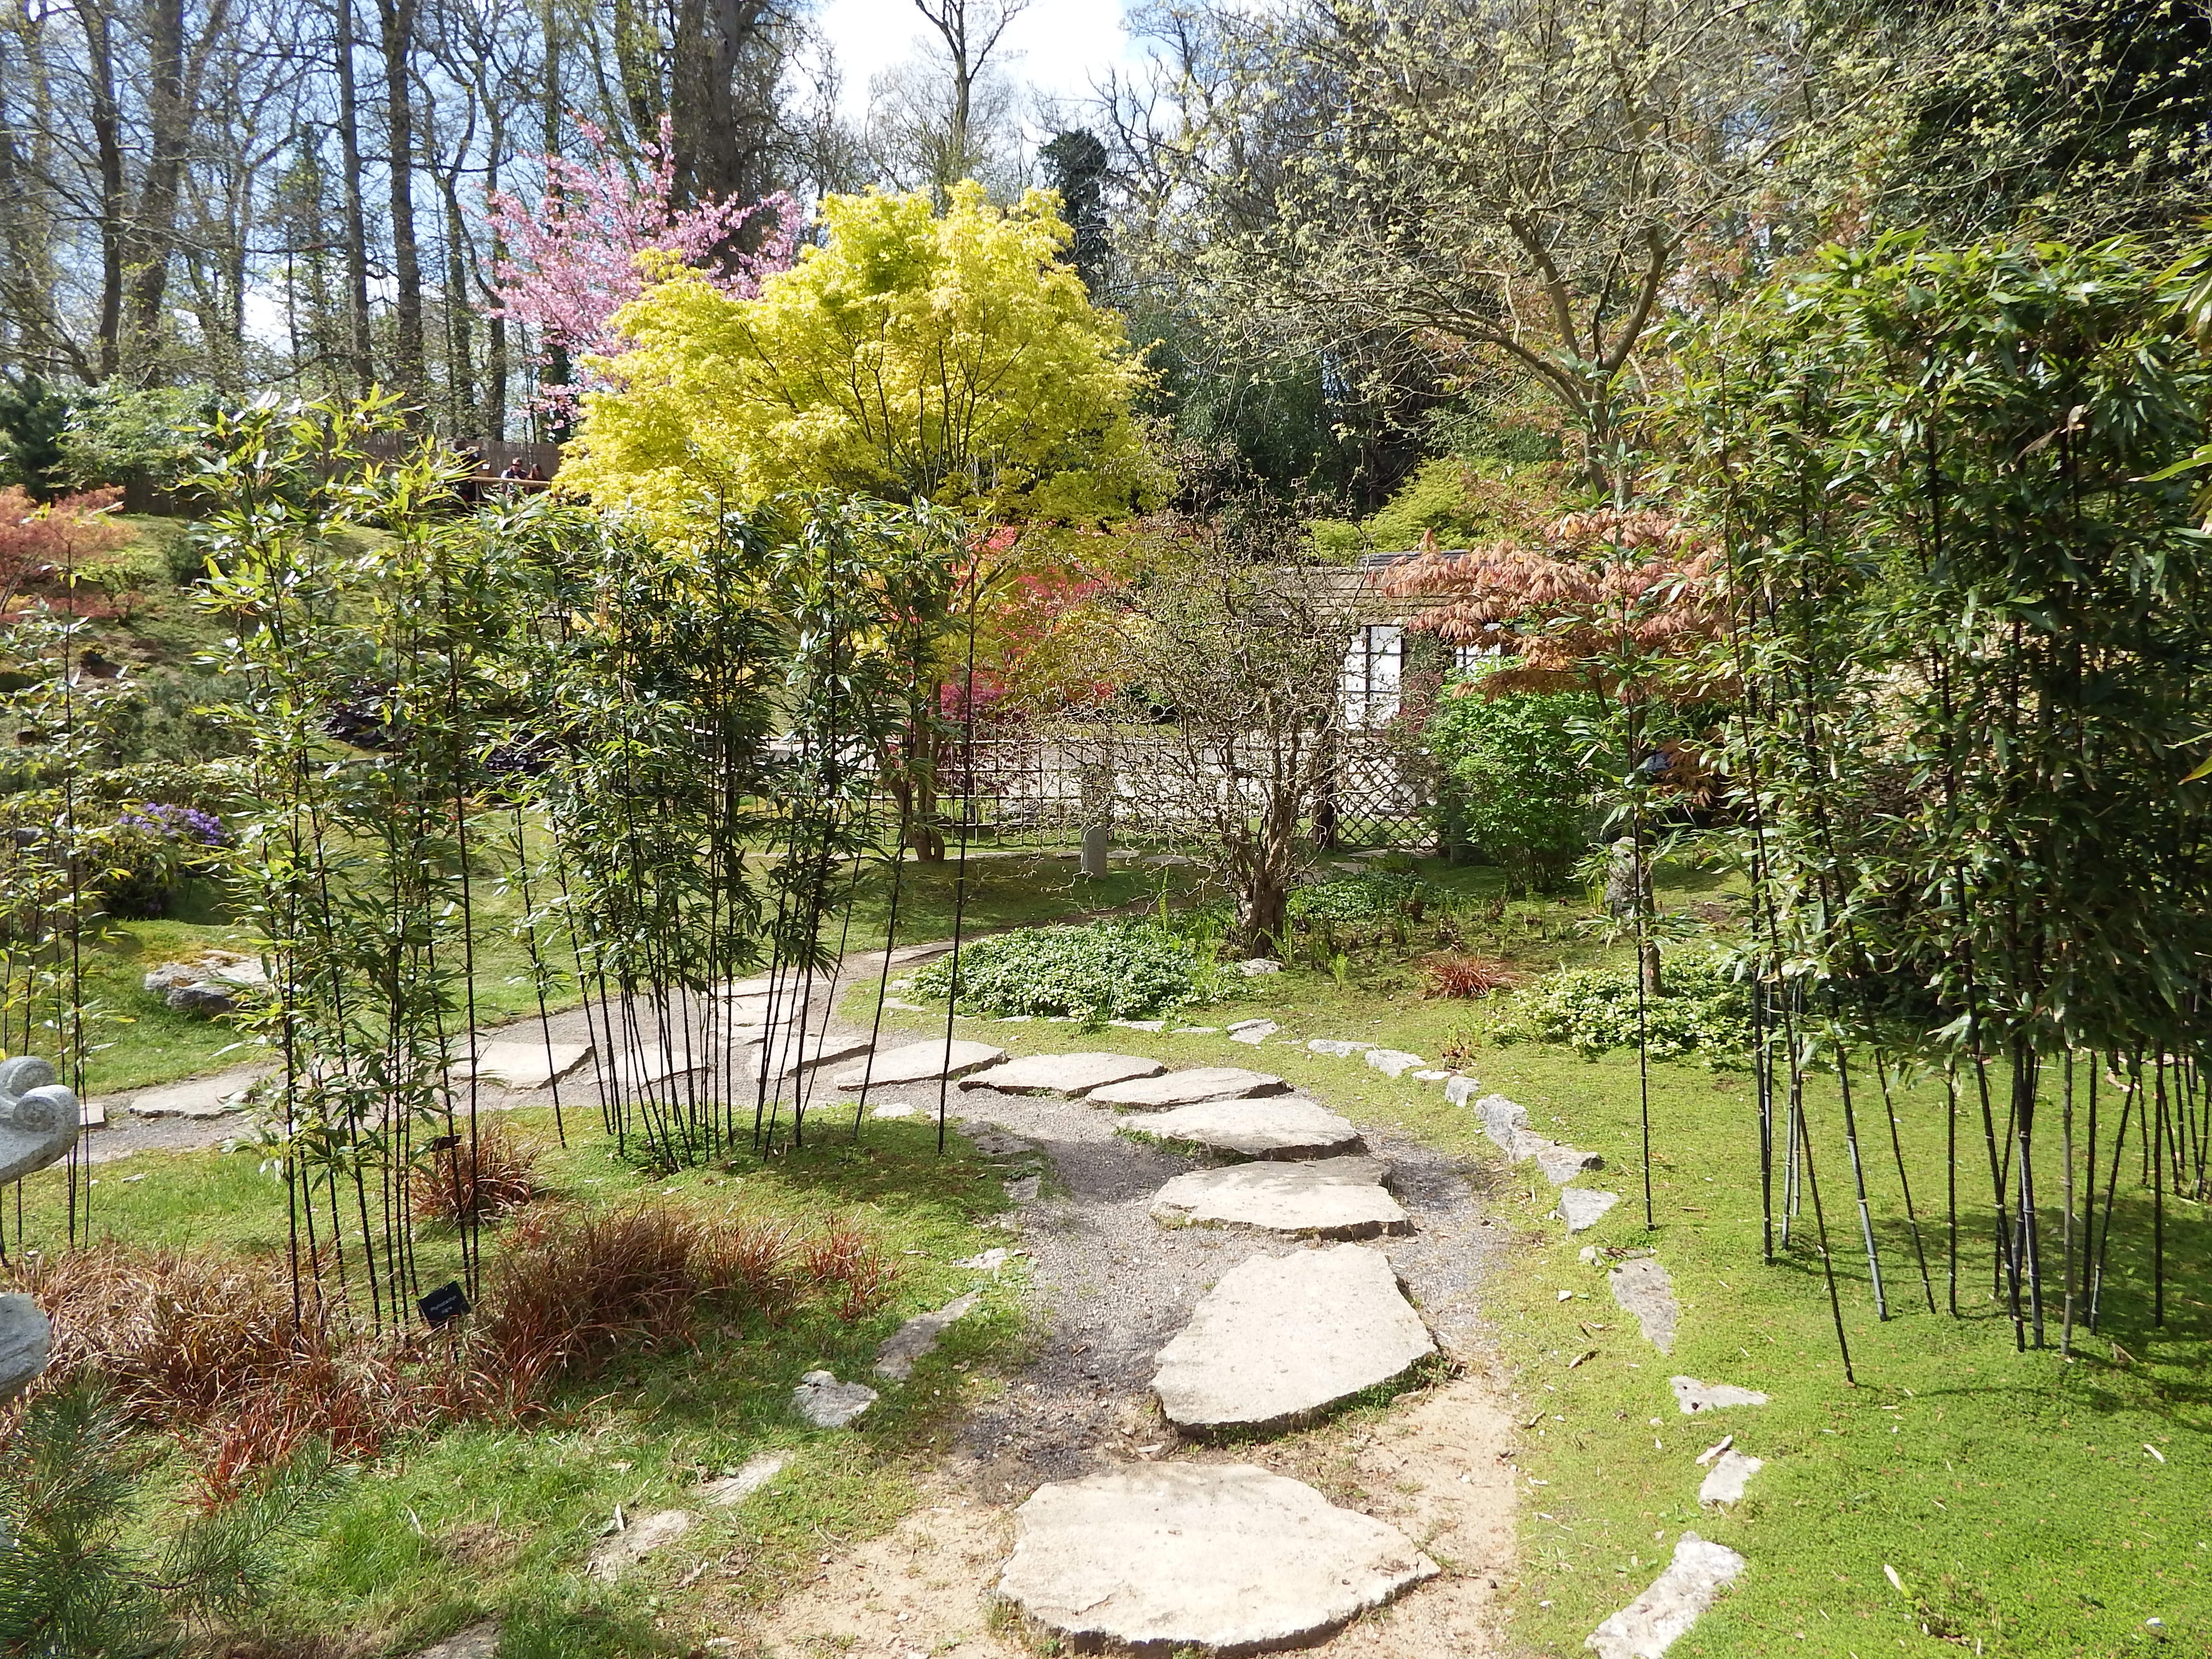
tree, nature, path, lawn, texture, flower, spring, green, cottage, autumn, backyard, botany, garden, trees, uk, background, shrub, estate, woodland, yard, bamboo, kingston, landscape architect, kingston lacy